Anbe Vaa (2005 film)

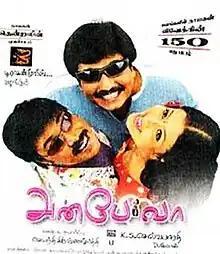
Theatrical poster

Anbe Vaa is a 2005 Indian Tamil-language romance film directed by K. Selva Bharathy. The film stars newcomer Thendral, Sridevika and Vivek, with M. S. Viswanathan, M. N. Rajam, Rekha, K. Deepa Arunachalam and C. Duraipandian playing supporting roles. It was released on 18 November 2005. This film was Vivek's 150th film.